Ronald Savage

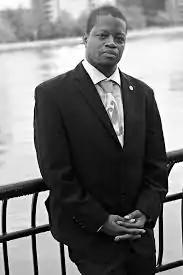
Savage at a press event

Growing up in the Castle Hill Houses in The Bronx, Savage became a member of the Universal Zulu Nation at the age of 14. Savage used to spend time with DJ Jazzy Jay while he recorded records in the early 1980s. Savage states, "The best time I had in hip hop, when I was a kid was being paid after the parties, we were being paid (by Bambaataa) in White Castles Hamburgers".